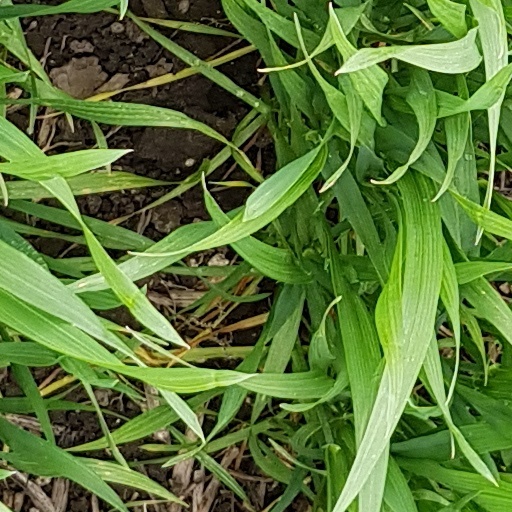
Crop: wheat